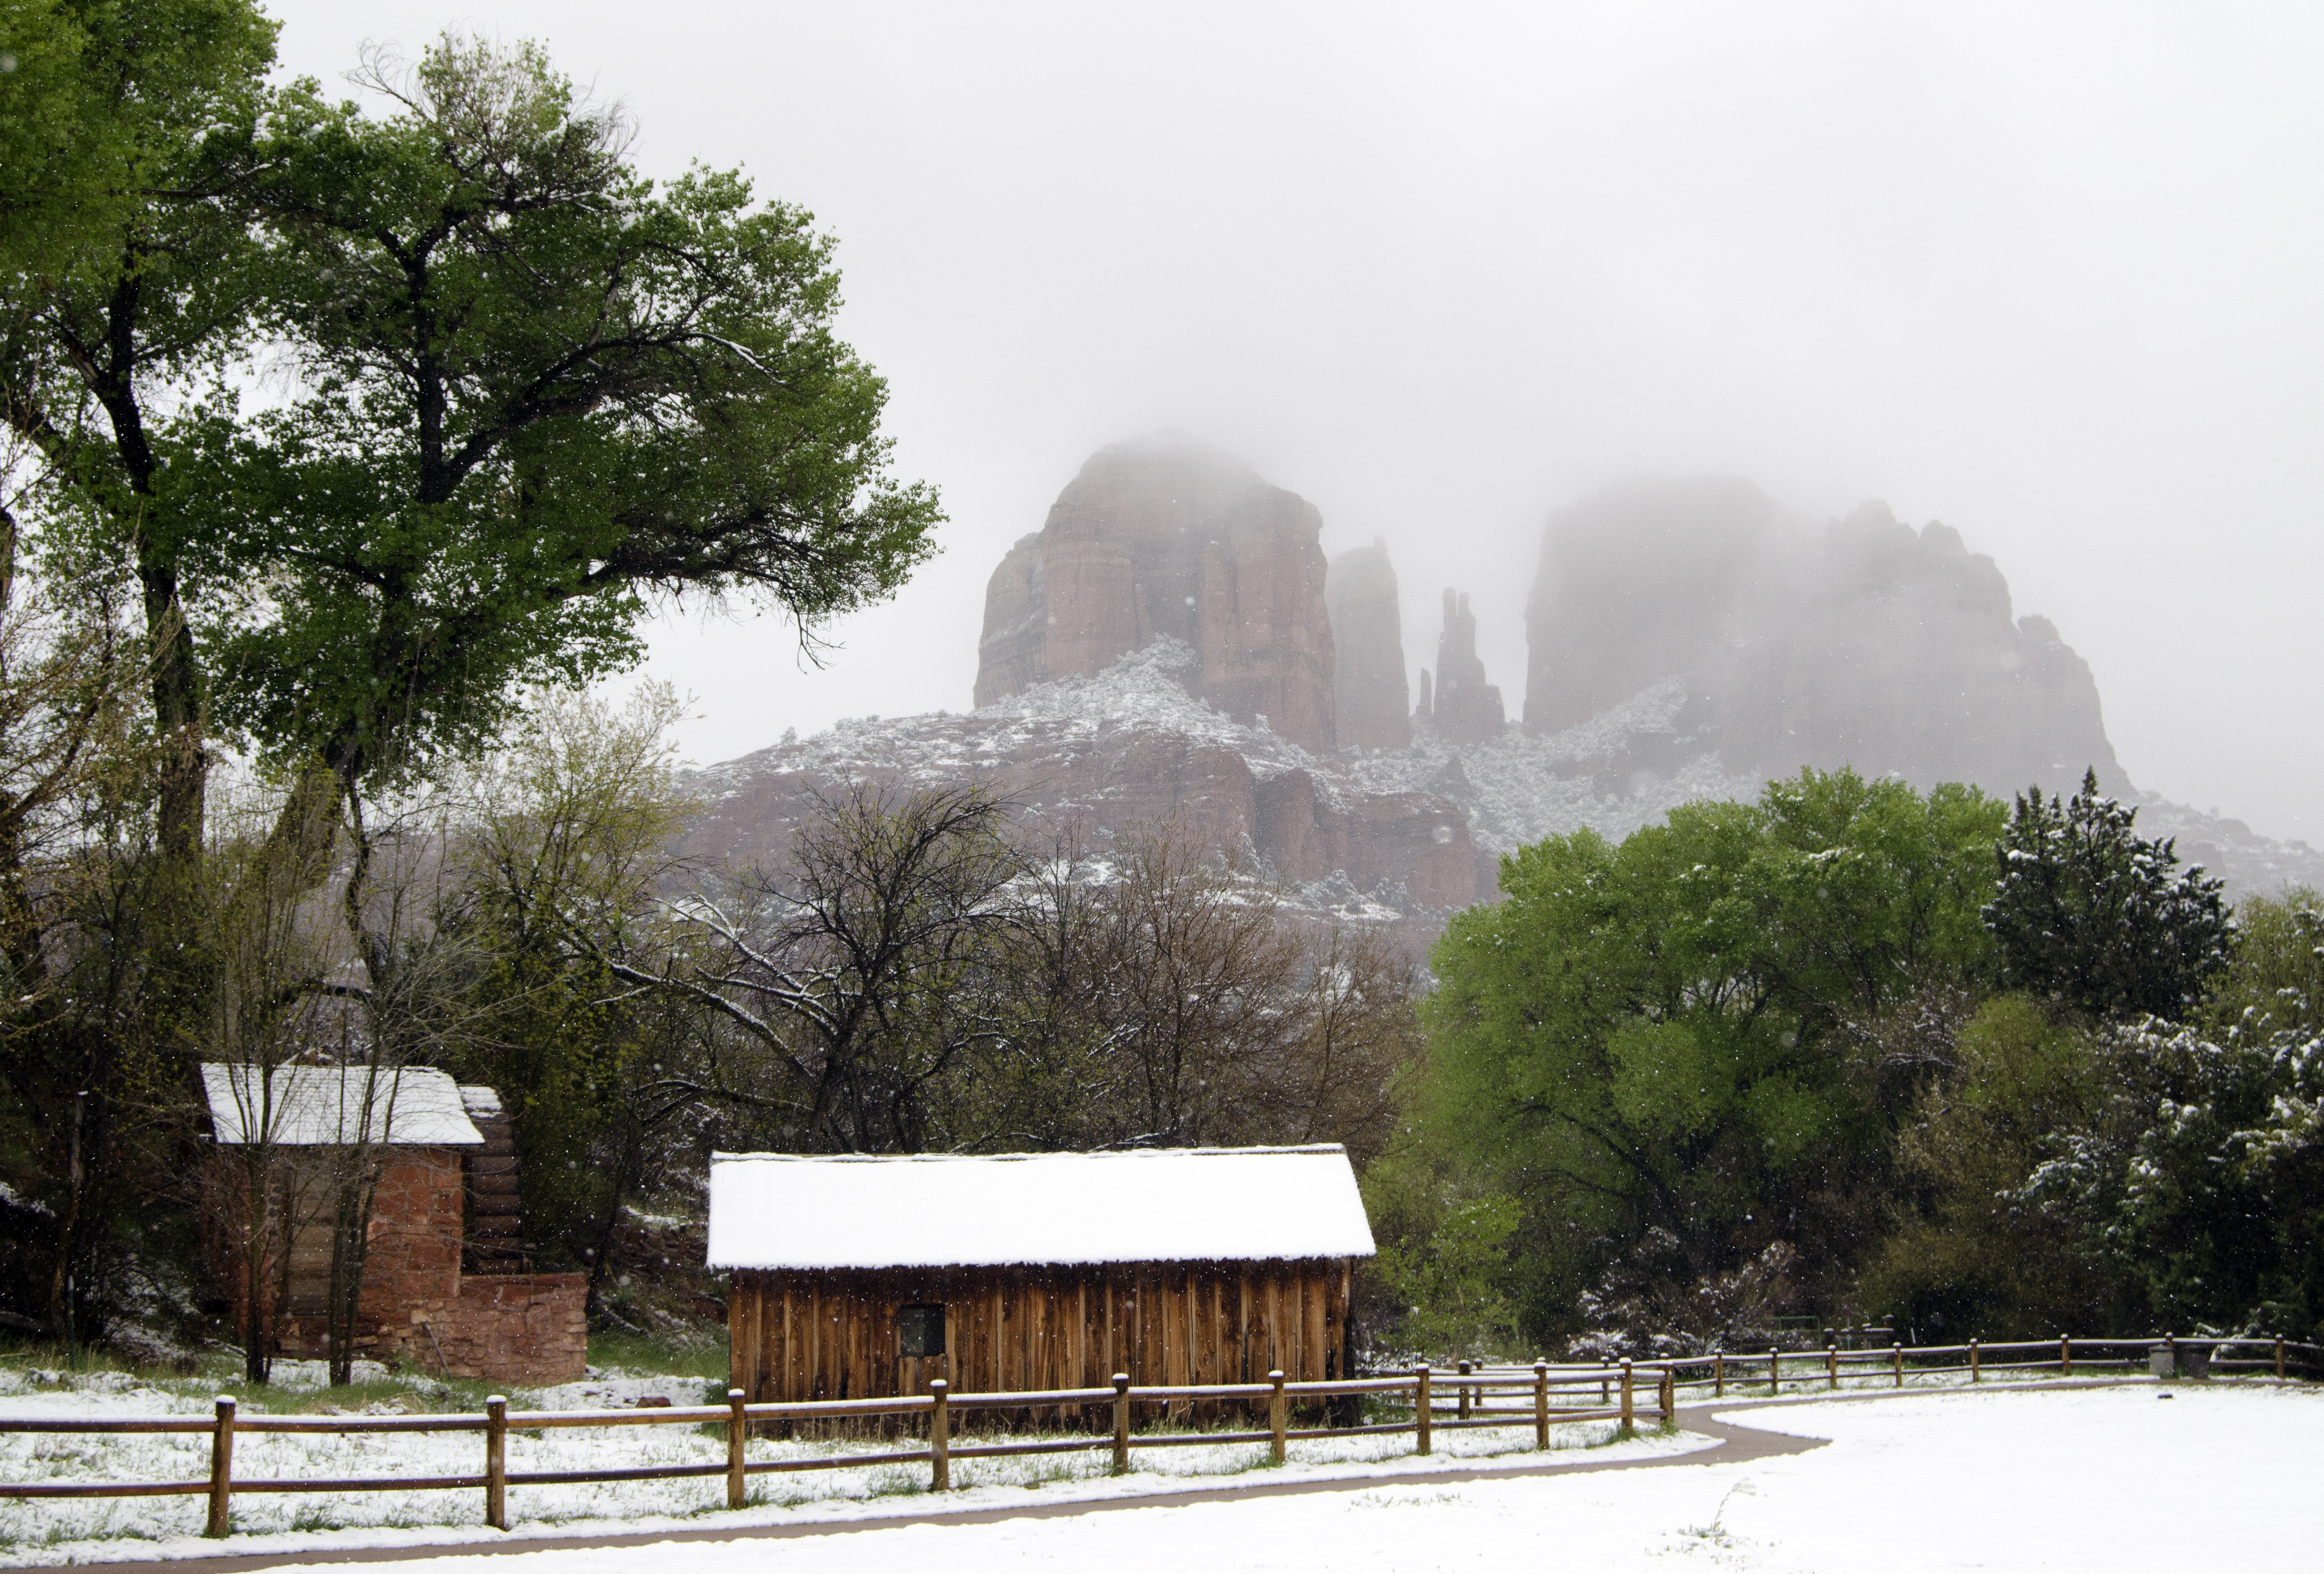
snow, winter, weather, arizona, sedona, water feature, atmospheric phenomenon